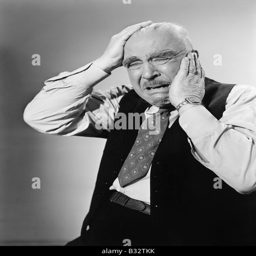
portrait of a man in pain